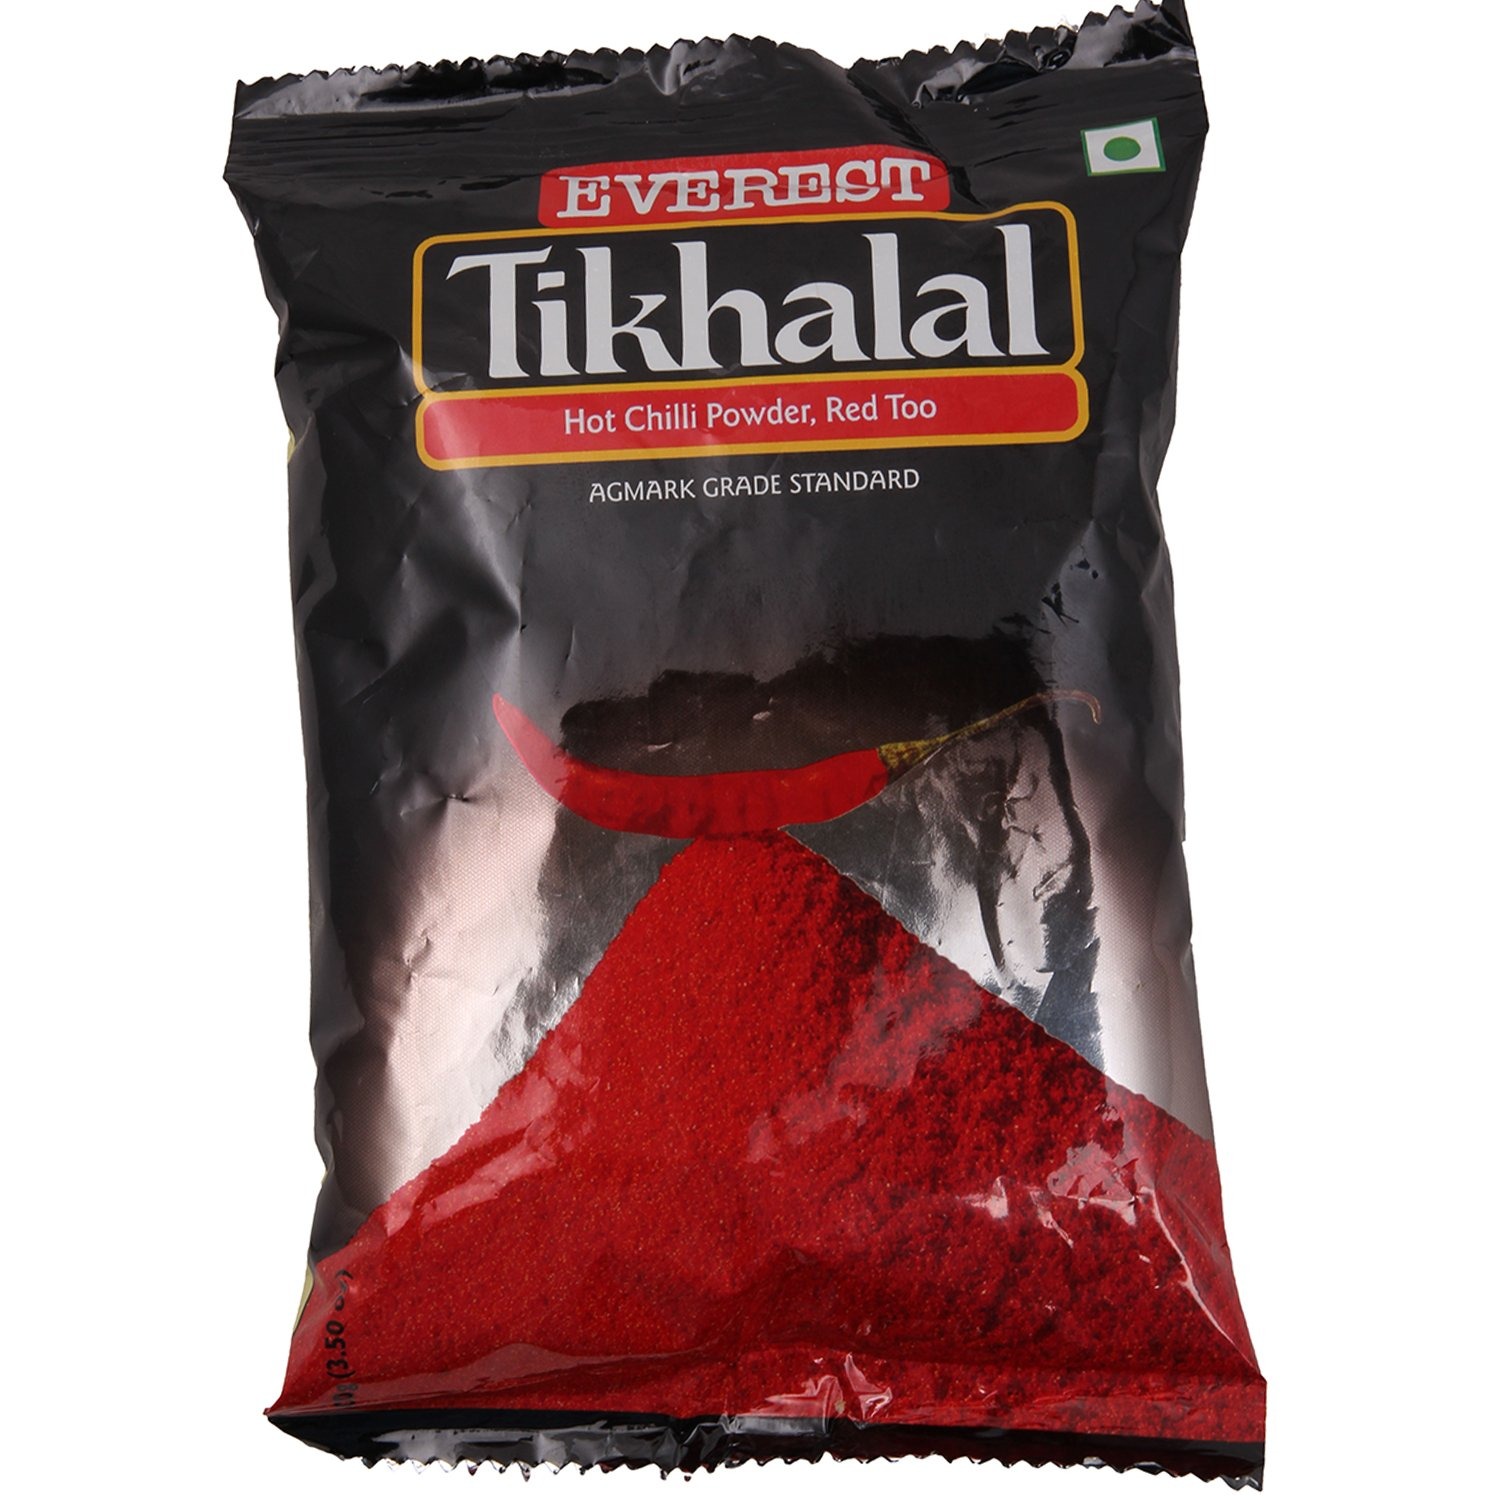
Item Name: Everest Tikhalal-Chilli Powder 100g
Bullet Point: Everest Tikhalal-Chilli Powder 100g
Product Description: Everest Tikhalal Chilli Powder UNIQUE 200g
Value: 3.53
Unit: Ounce

Price: 10.49